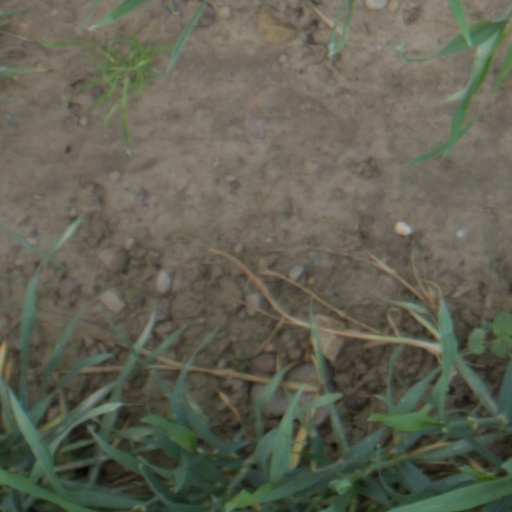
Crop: wheat